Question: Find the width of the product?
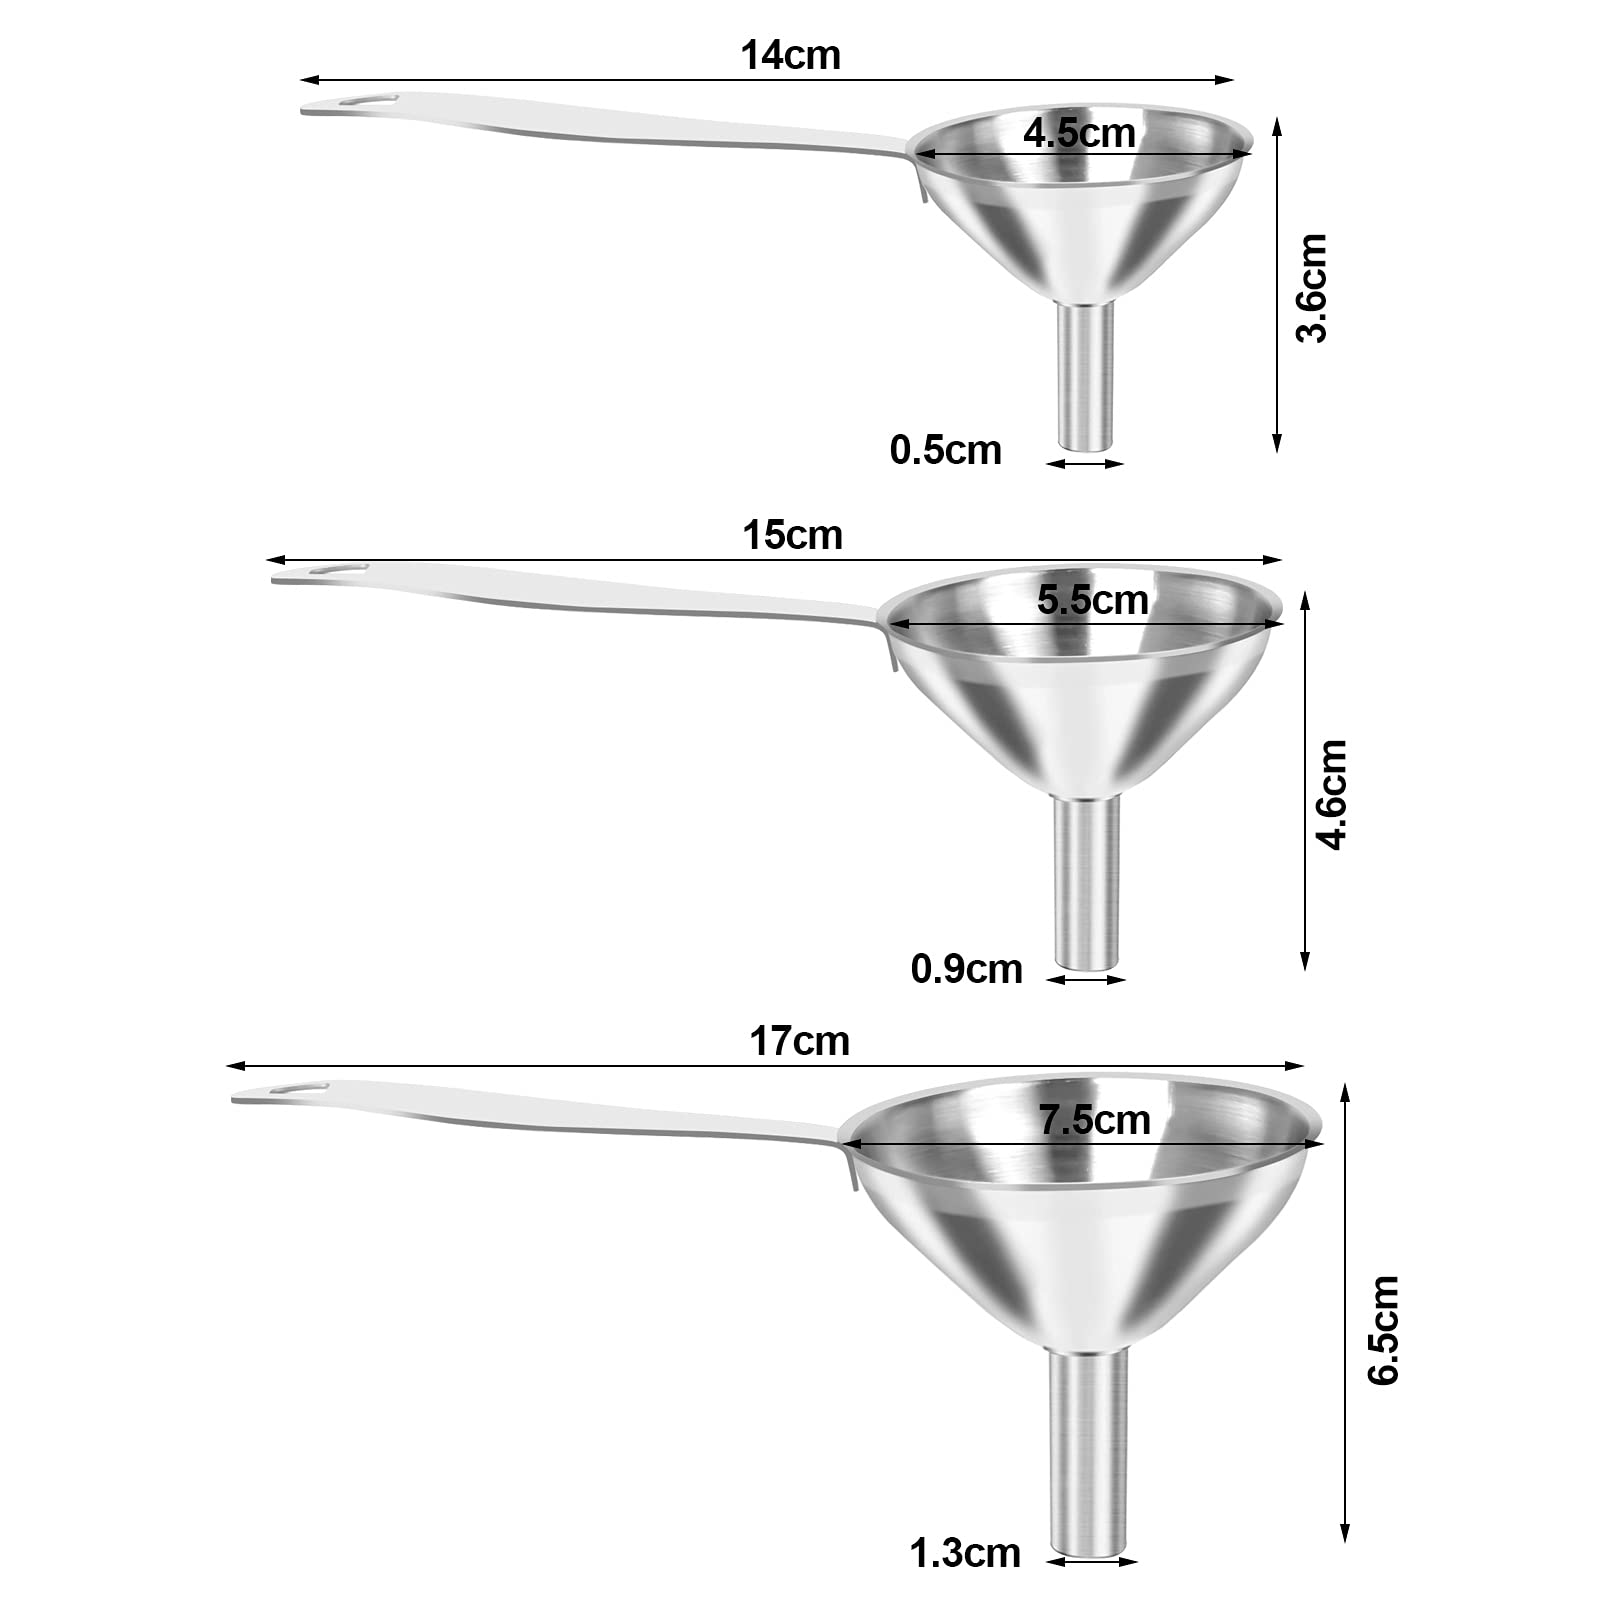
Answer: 7.5 centimetre